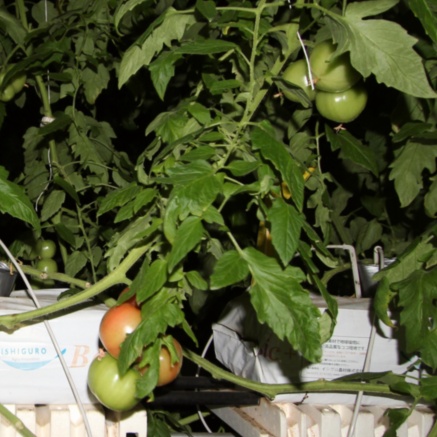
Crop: tomato